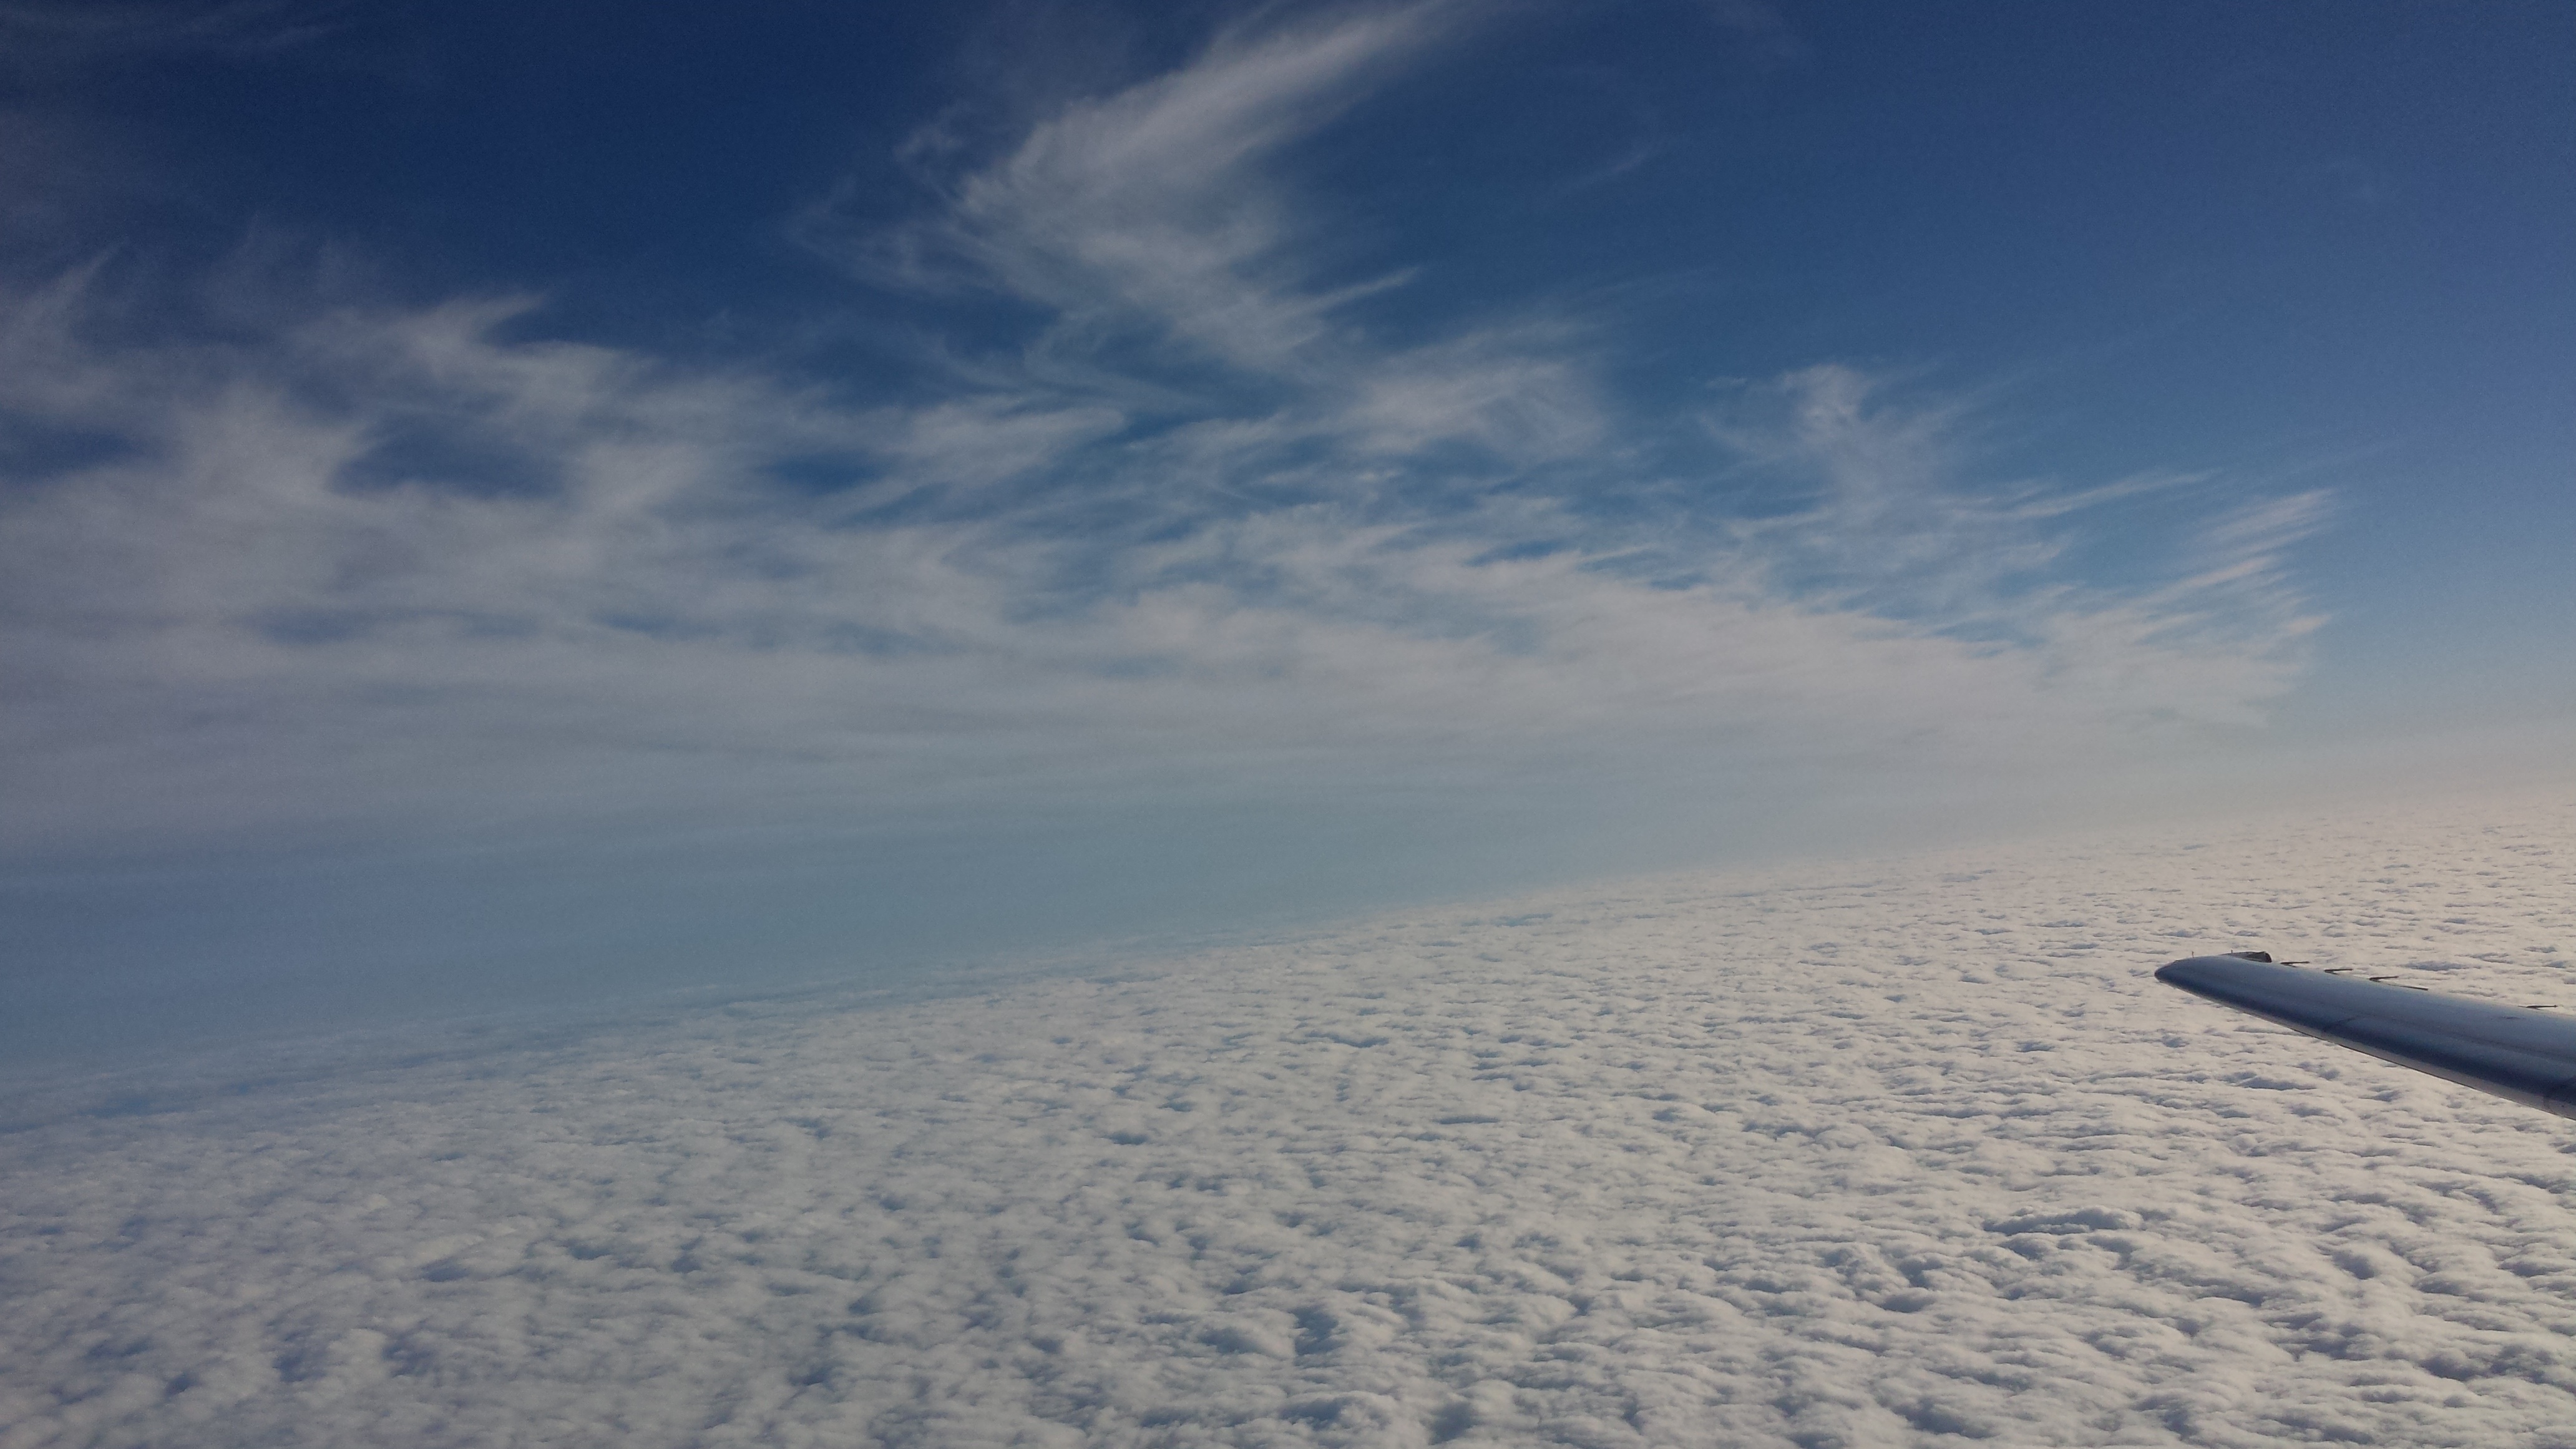
landscape, sea, ocean, horizon, mountain, snow, wing, cloud, sky, sunlight, morning, dawn, atmosphere, airplane, jet, scenic, journey, flight, natural, weather, blue, plain, clouds, meteorological phenomenon, atmosphere of earth